A Touch of Love (1969 film)

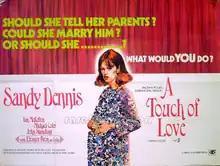
Theatrical release poster

A Touch of Love (also known as Thank You All Very Much and The Millstone) is a 1969 British drama film directed by Waris Hussein and adapted by Margaret Drabble from her novel "The Millstone" (1965). The film stars Sandy Dennis, Ian McKellen, Michael Coles, John Standing and Eleanor Bron.